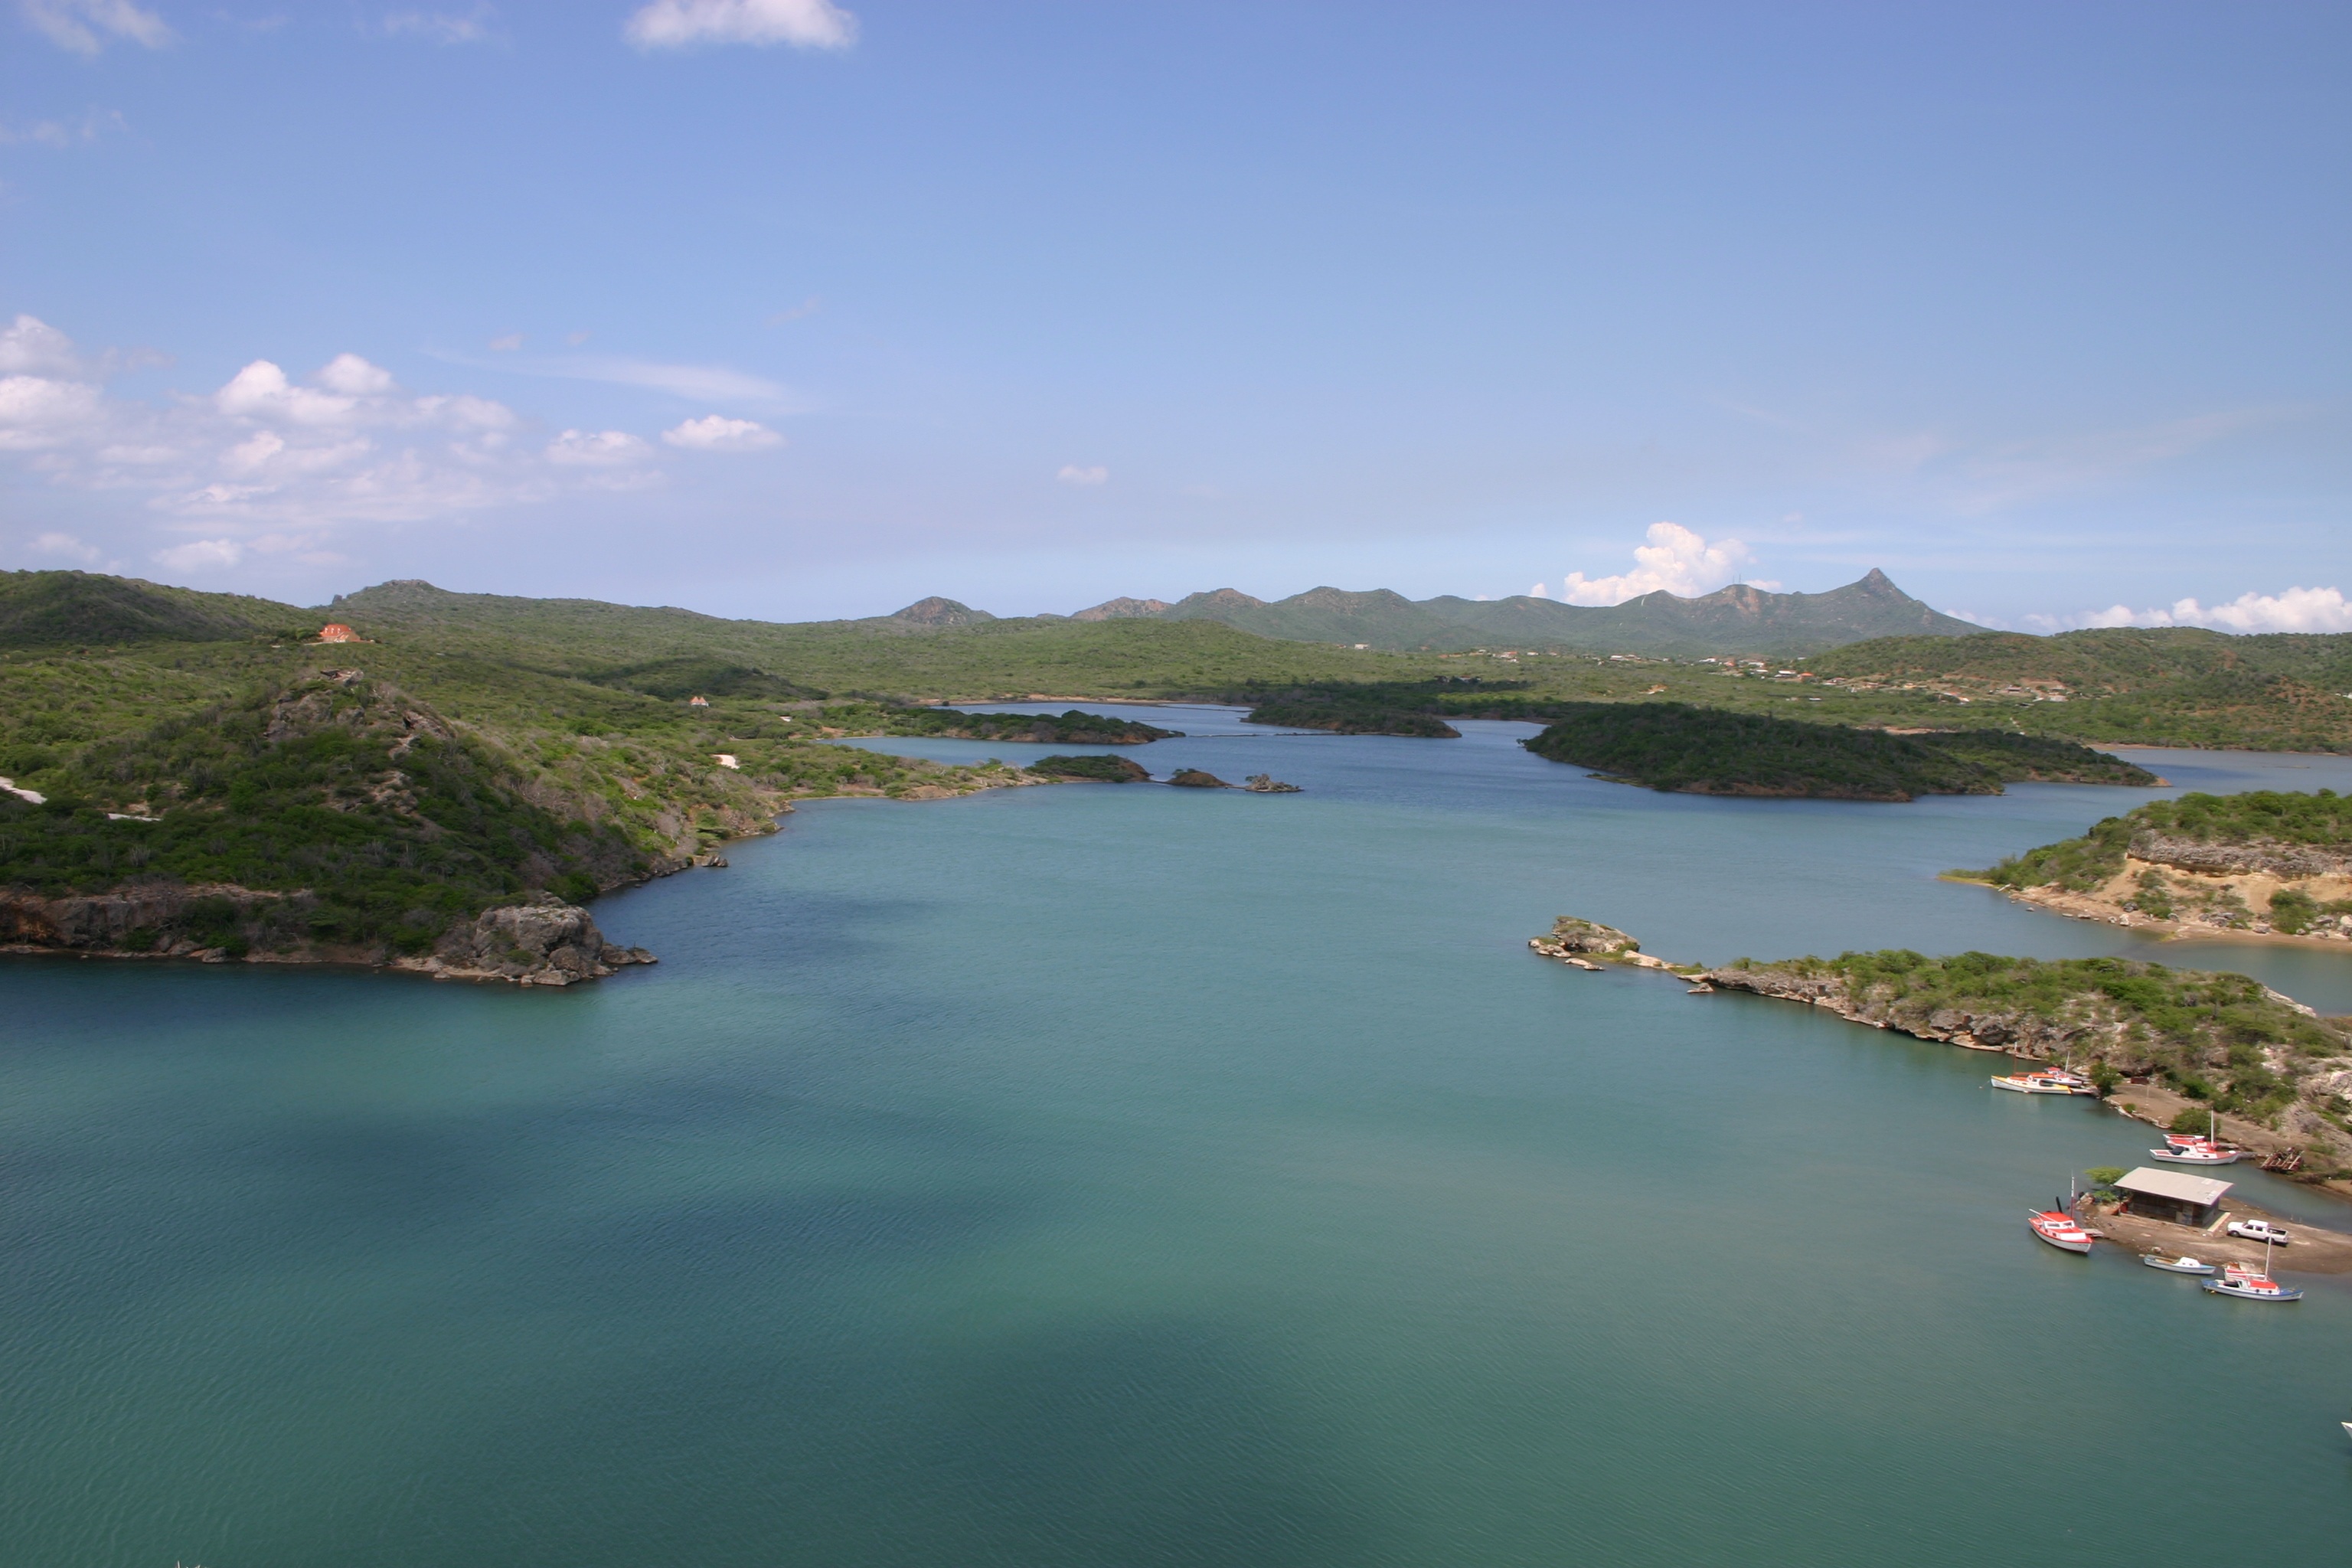
landscape, sea, coast, water, mountain, shore, lake, view, cove, reflection, bay, fjord, reservoir, terrain, body of water, marie, loch, cape, curacao